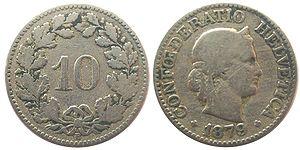
Les pièces de monnaie de la Confédération suisse sont des pièces de monnaie en circulation et ayant cours légal en Suisse depuis 1850, et au Liechtenstein dès 1924 sont libellées en francs suisses et en centimes.